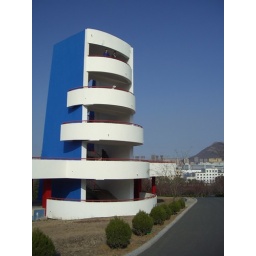
Nice view tower above Kaifaqu. Top floor has deadly missing safety rails!